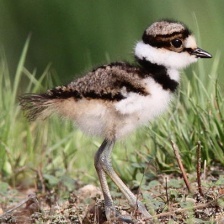
Species: KILLDEAR
Scientific name: CHARADRIUS VOCIFERUS